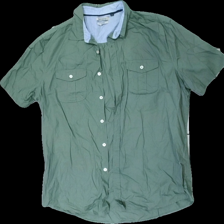
View: front
Type: Shirt
Category: Men
Brand: Not in the list
Brand text on label: redwood
Colors: Green
Material: 100% cotton
Cut: Regular
Size: L
Season: All
Damage location: middle center
Damage 2 location: bottom left
Price range: <50
Recommended usage: Reuse
Description: grön kortärmad skjorta